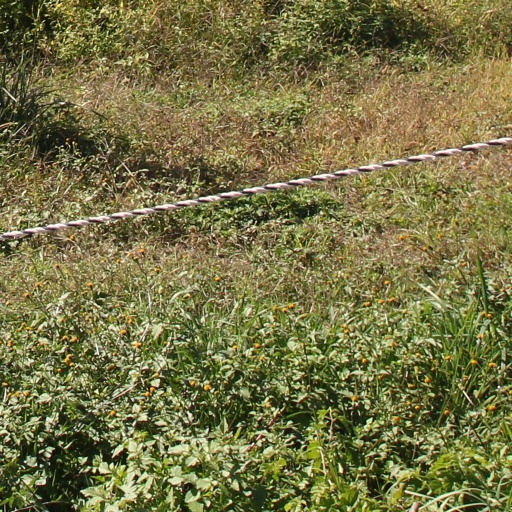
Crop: grape